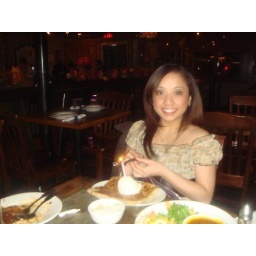
yummy banana pancakes and vanilla ice cream, in the house